Simony's giant lizard

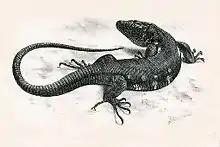
Roque Chico de Salmor giant lizard.

The species is very robust. Nasal openings touch the rostral, first supralabial, and postnasal. Five supralabials are usually before the subocular. Large temporal scales, between 25 and 81 in number. Two very large supratemporal scales. Maseteric and tympanic are present but small. The collar is serrated and made of 10 to 17 scales. There are 80-103 dorsal scales, small and on the center of the body. Ventral scales are almost square in shape, and present in 18-22 longitudinal series.